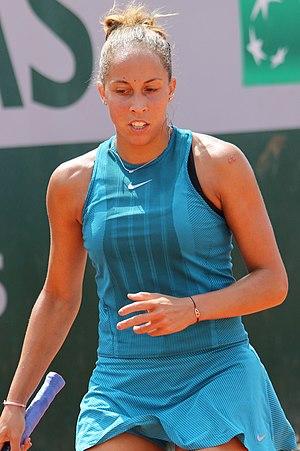
Madison Keys, née le 17 février 1995 à Rock Island, est une joueuse de tennis américaine.